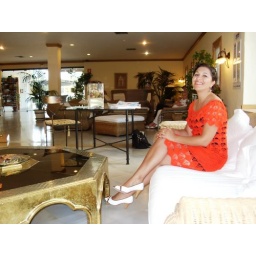
red dress with new shoes in Marbella